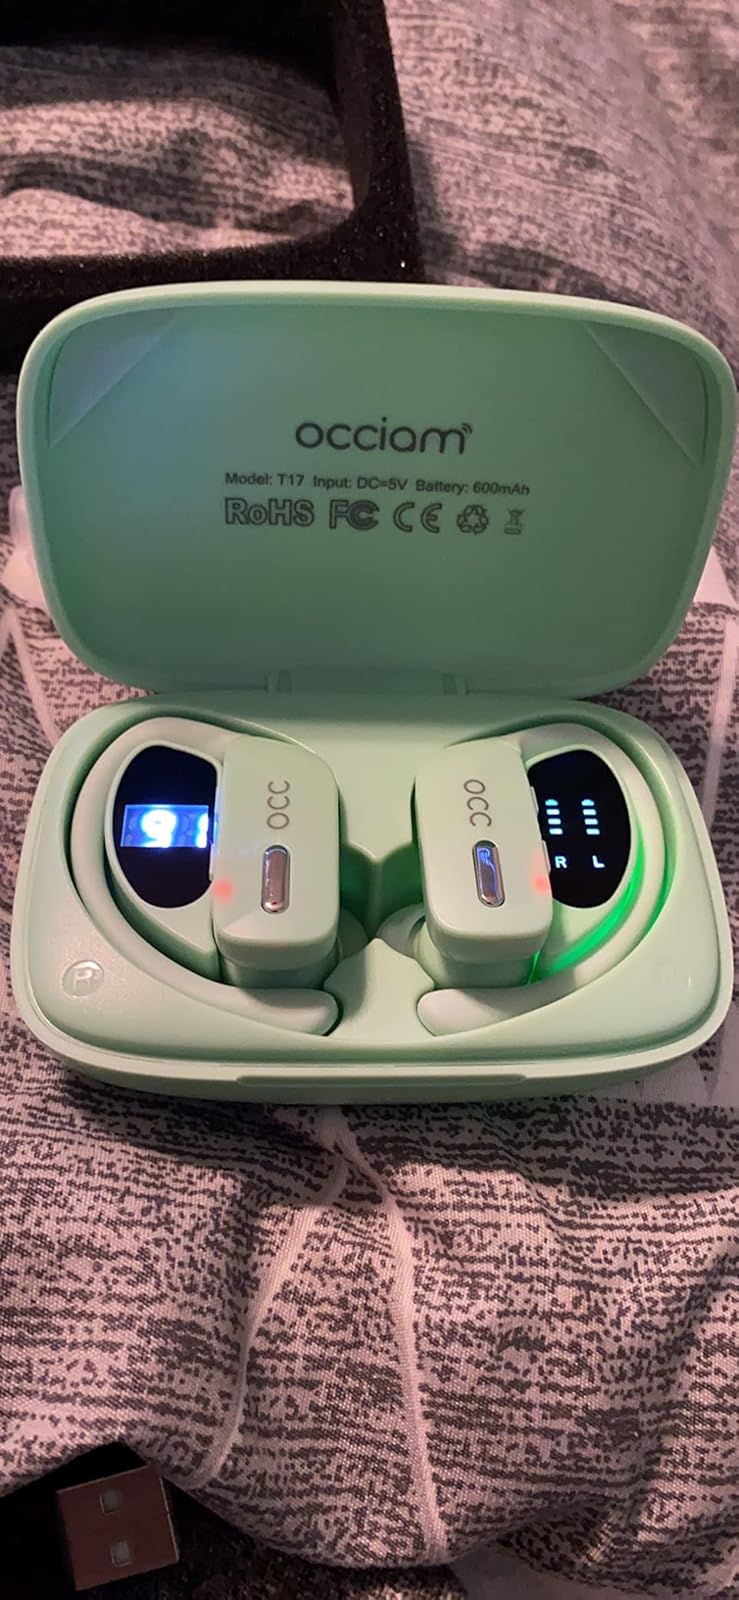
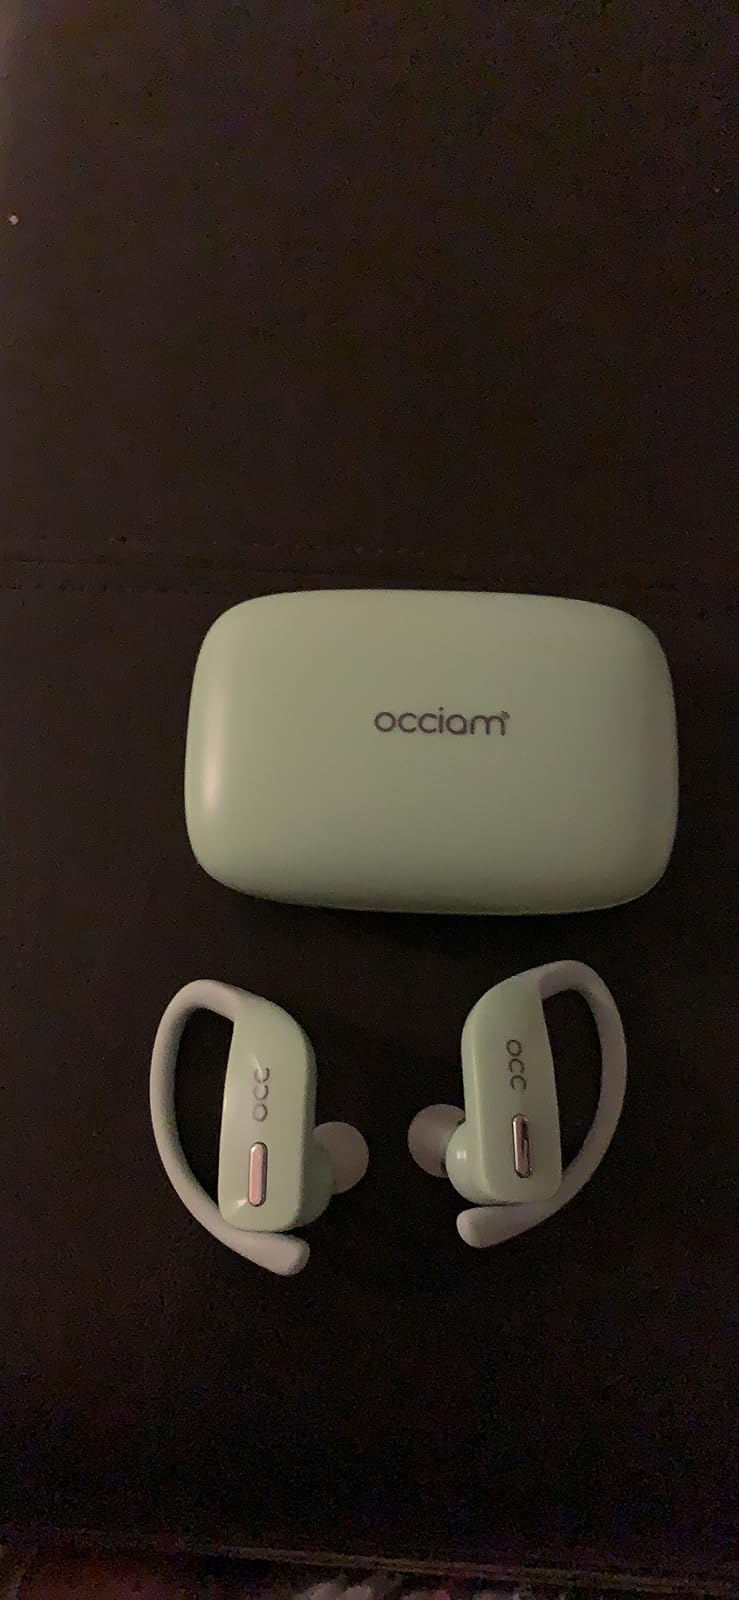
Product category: earbuds
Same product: yes